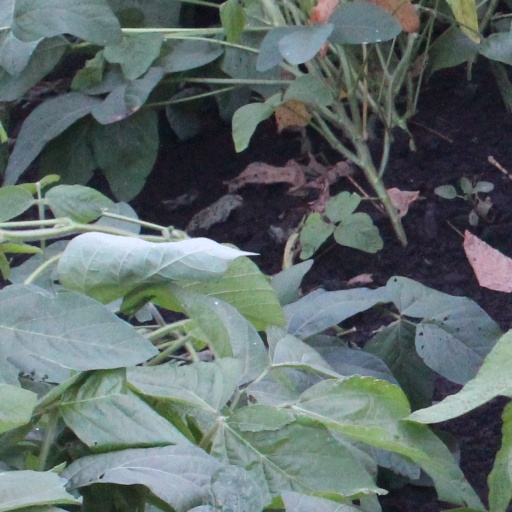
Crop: soybean